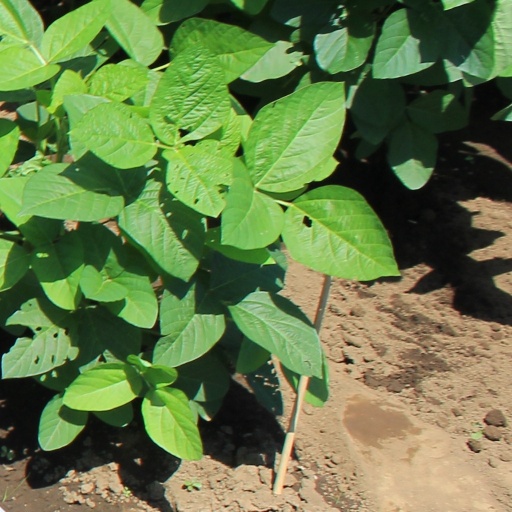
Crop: soybean